Nobu Shirase

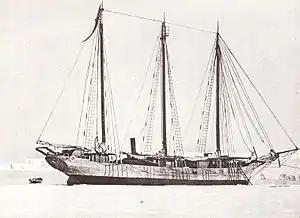
Expedition ship "Kainan Maru"

In 1909, Shirase's long-standing ambitions to lead a North Pole expedition were halted when two Americans, Frederick Cook and Robert Peary, each claimed independently to have reached the Pole. Although Cook's claim was quickly discounted, Peary's was widely accepted at the time. Having thus been forestalled, Shirase switched his attention instead to the South Pole. He would have to move quickly, as other expeditions, notably those of Robert Falcon Scott and Roald Amundsen, were in the field. Neither the Japanese government nor the learned societies would support his plans, but in 1910, with help from the influential Count Okuma, he was able to raise funds for an Antarctic expedition, which sailed from Tokyo in the converted fishing vessel "Kainan Maru", on 29 November 1910. The plan was to arrive in Antarctica early in 1911, establish winter quarters, and march to the Pole in the 1911–12 season. But Shirase had departed too late; he did not reach Antarctica until March 1911, when the seas had frozen and he was unable to approach land. He was forced to retreat to Sydney, Australia, and winter there. In Australia the expedition received much help and encouragement from the distinguished geologist and Antarctic explorer, Edgeworth David, to whom, as a token of appreciation, Shirase presented his samurai sword.